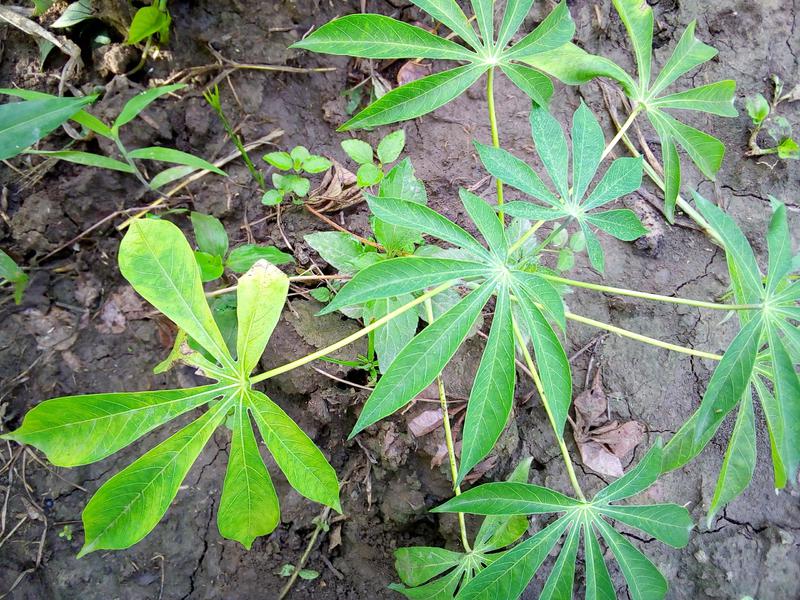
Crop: cassava
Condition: brown_streak_disease